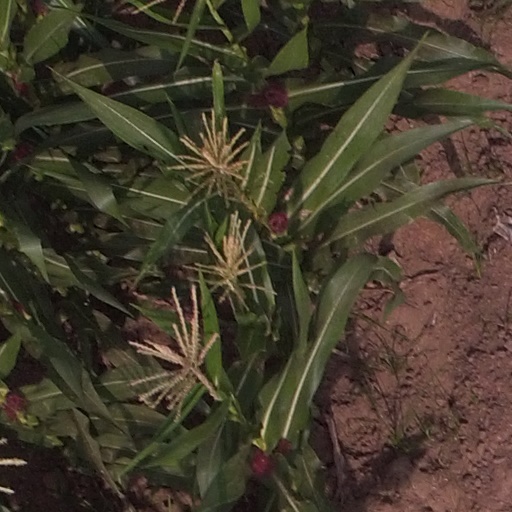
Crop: maize; corn